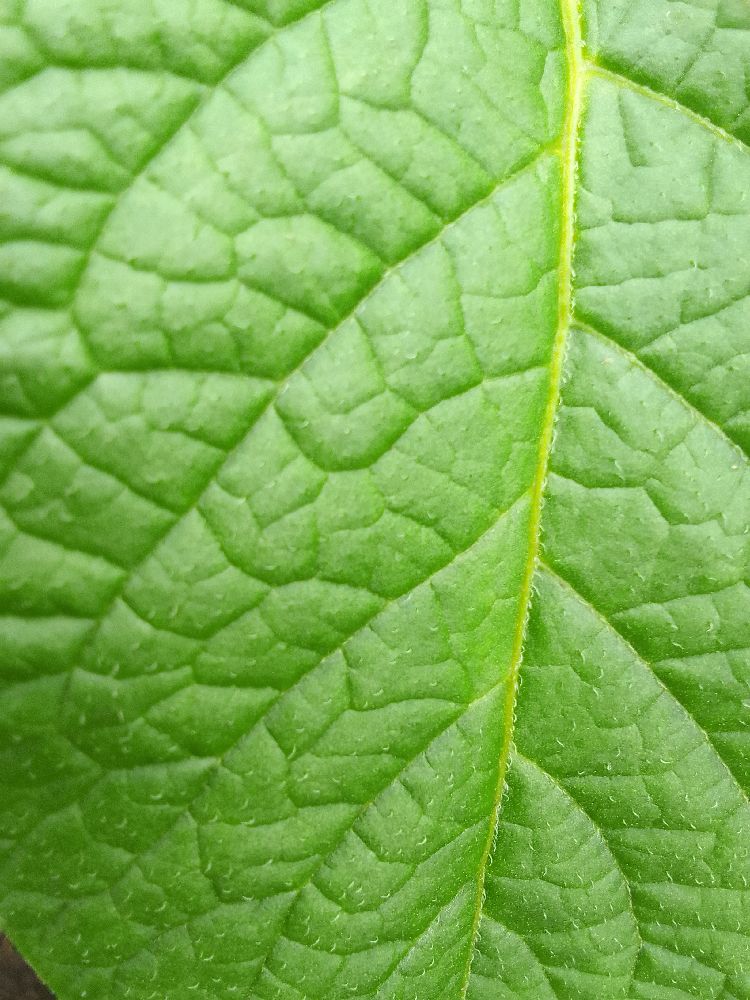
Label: Healthy